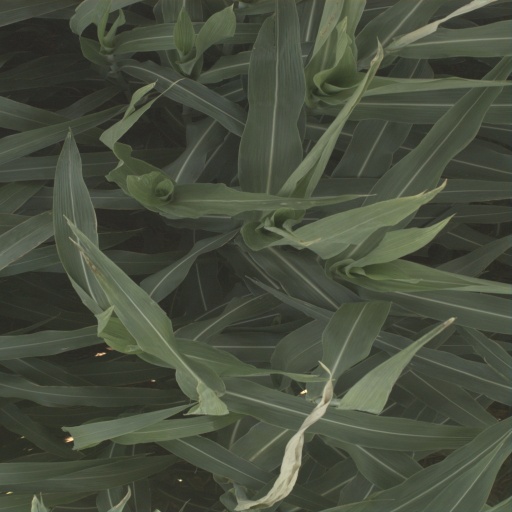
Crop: sorghum